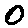
Label: 0